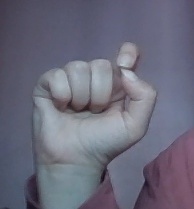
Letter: fa